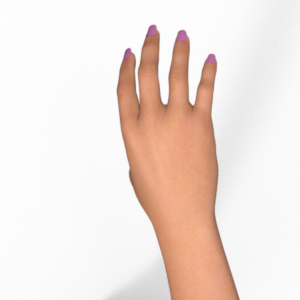
Label: paper